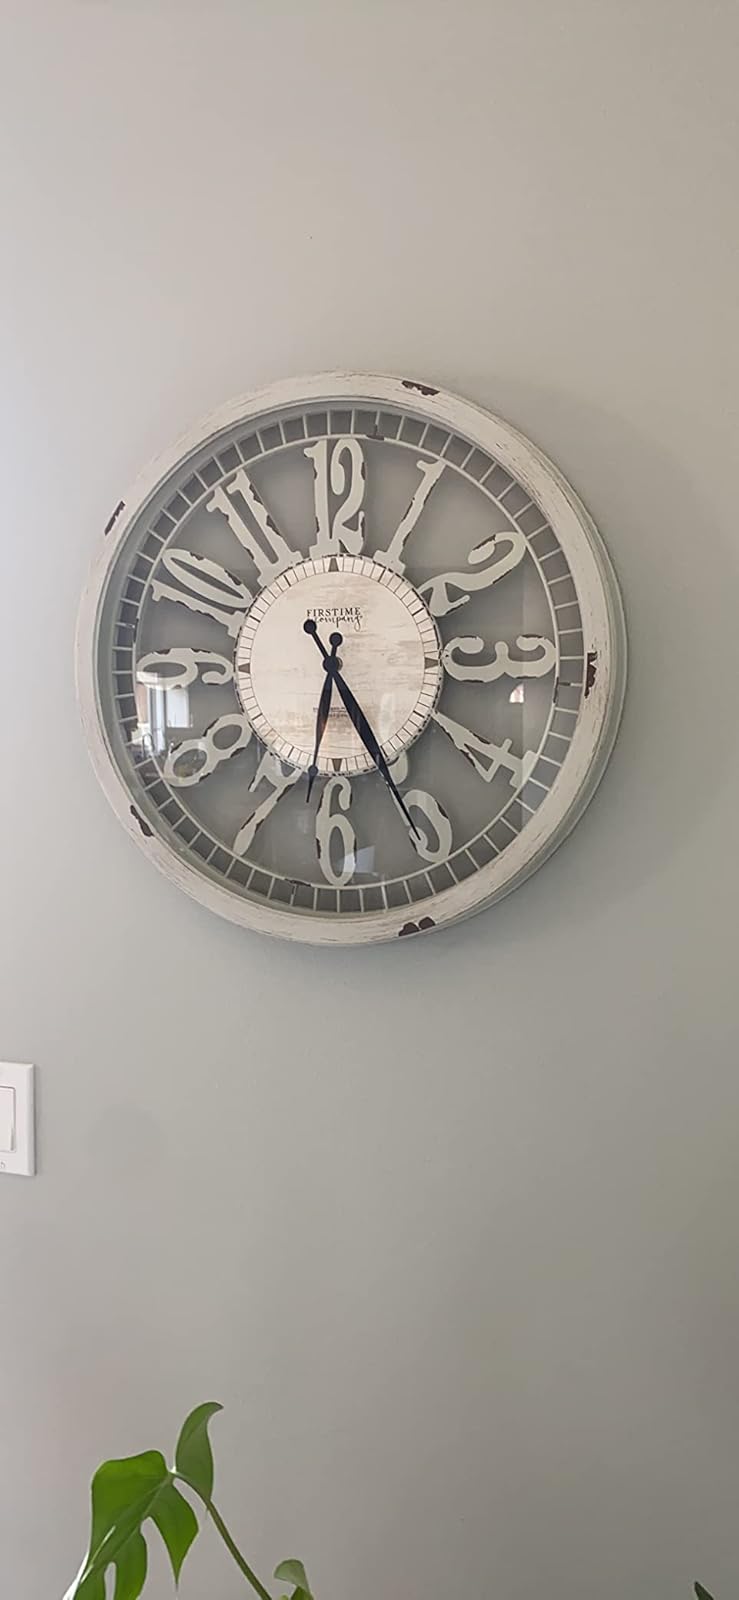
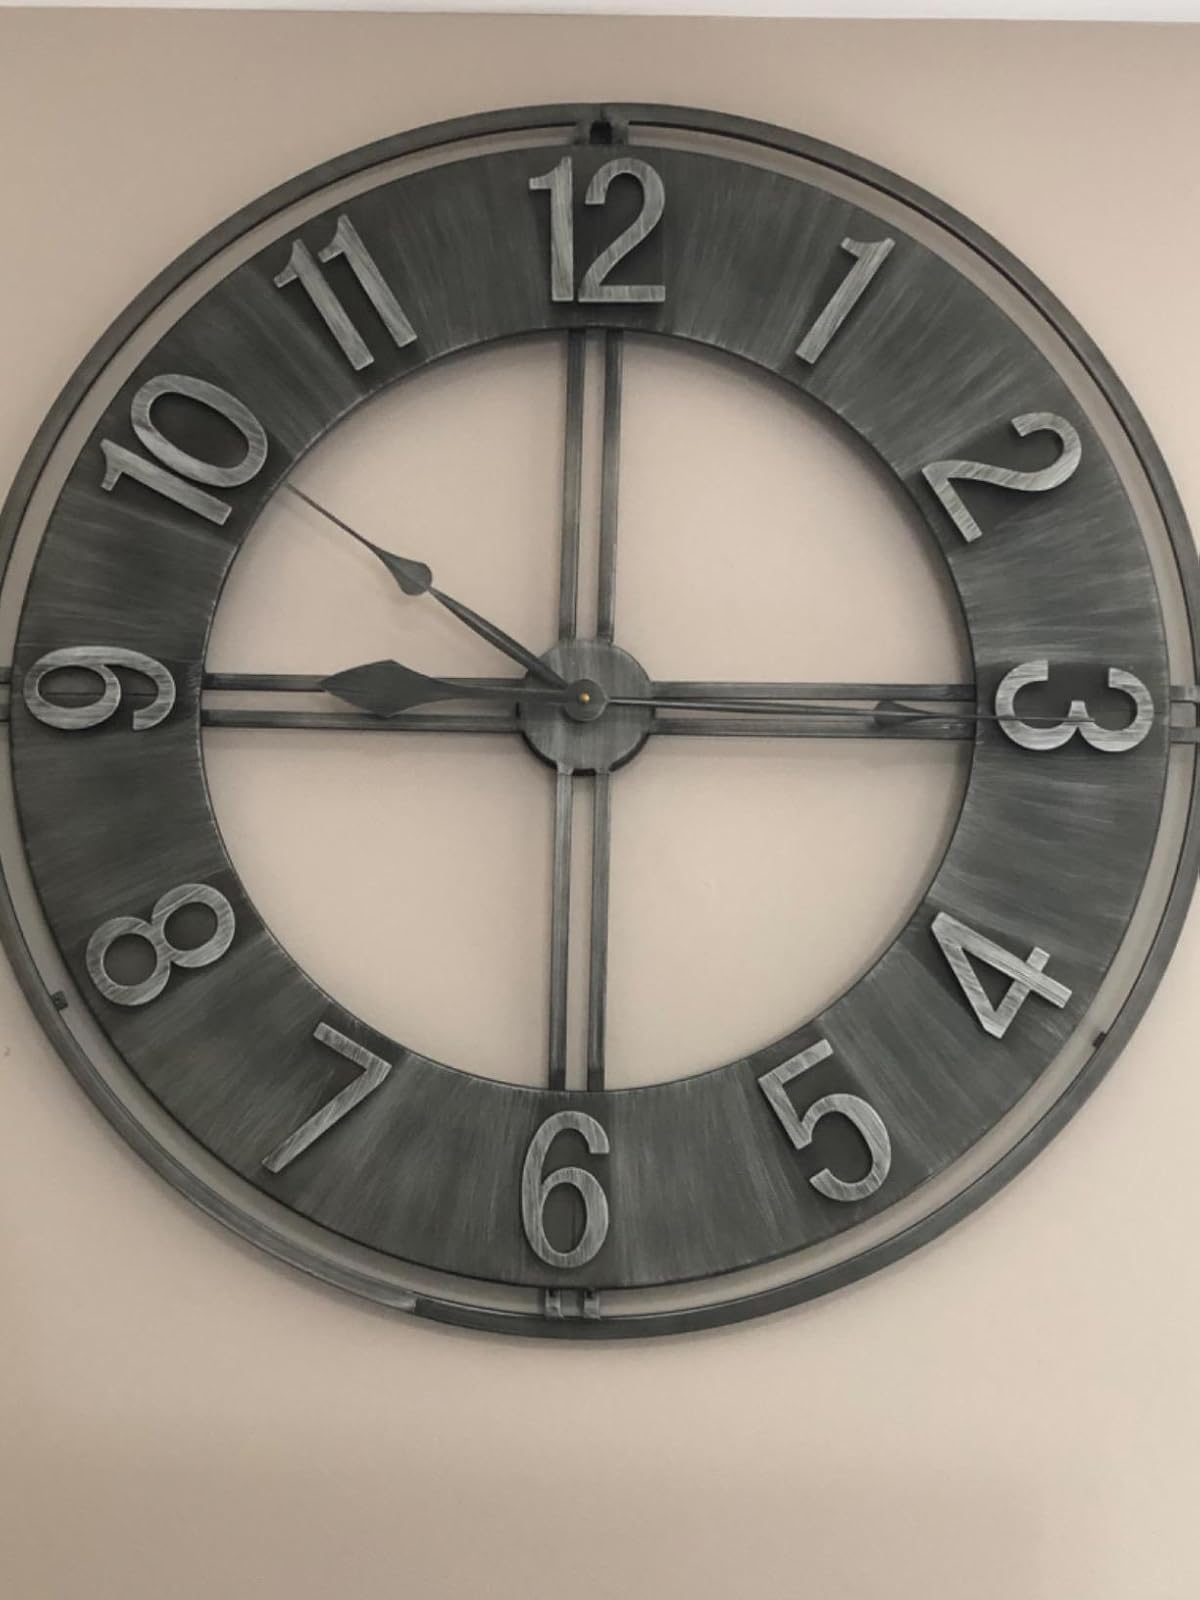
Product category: clock
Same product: no